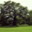
Label: oak_tree